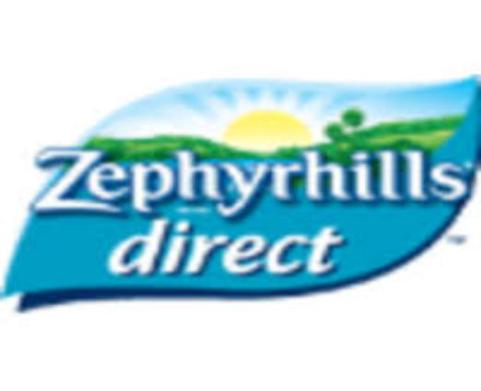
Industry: Food